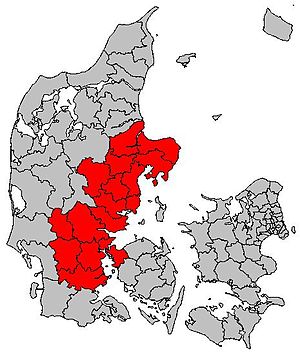
Byregion Østjylland
Den østjyske byregion (kommuner markeret i rødt)
Byregion Østjylland eller Den østjyske millionby
Byregion Østjylland, den østjyske byregion eller den østjyske millionby er to betegnelser for et område i Østjylland fra Randers i nord til Haderslev i syd, som i offentlig planlægning forventes at udvikle sig til en metropolregion. Området består af 19 kommuner, de fleste langs motorvej E45, med i alt 1,402 mio. indbyggere, hvilket er 24,2% af Danmarks befolkning. Da regionen dækker 26,8% af Danmarks areal er befolkningstætheden i Byregion Østjylland følgelig en anelse lavere end landsgennemsnittet.